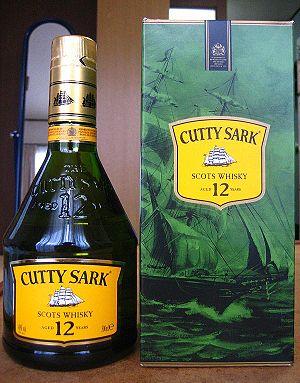
"Berry Brothers and Rudd est le plus ancien marchand de vins et de spiritueux du Royaume-Uni. Ses activités ont commencé à la fin du XVIIᵉ siècle avec la création de la boutique au 3 St. James's Street à Londres en 1698. À l’origine, cette boutique créée par la veuve Bourne s’appelait ""The Coffee Mill"". La boutique est toujours à la même place. L’entreprise est fournisseur de la famille royale depuis le règne du roi George III et de personnalités célèbres comme Lord Byron, William Pitt ou l’Aga Khan.
Cutty Sark est une marque de blend créée le 20 mars 1923 par un marchand de vins et spiritueux basé à Londres Berry Bros & Rudd.